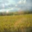
Label: plain